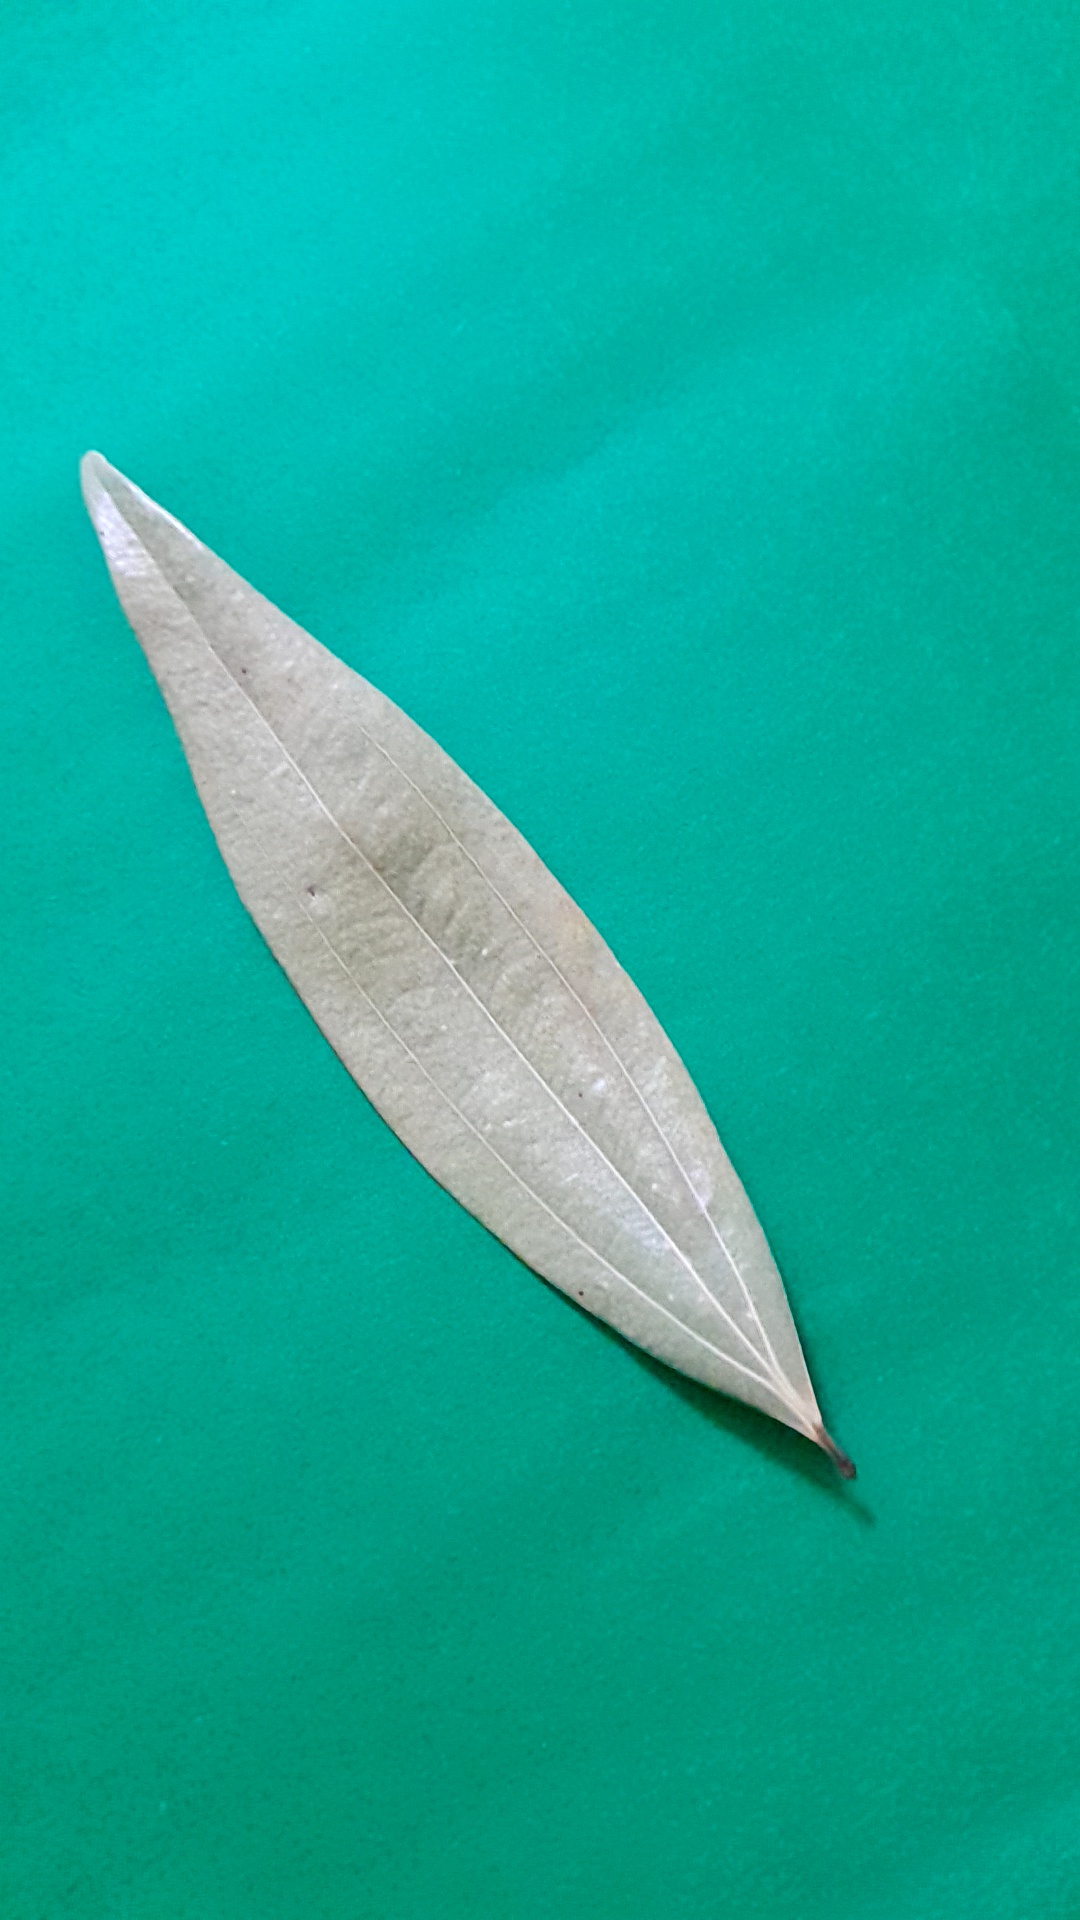
Label: Dry Leaf